Holyrood Park

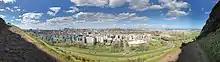
Panoramic view over the park from the Radical Road track

Salisbury Crags are a series of cliffs at the top of a subsidiary spur of Arthur's Seat which rise on the west of Holyrood Park. Below the foot of the cliffs is a large and steep talus slope falling to the floor of Holyrood Park, with a track running in the space between the two. This track was given the name Radical Road after it was paved in the aftermath of the Radical War of 1820 to provide jobs for unemployed radical weavers from the west of Scotland, at the suggestion of Walter Scott.